Hard Rock Hotel and Casino (Las Vegas)

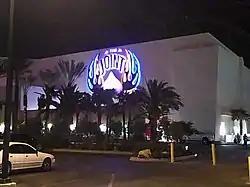
The new Joint, seen in 2009

The Paradise Tower was built on the north side of the Hard Rock property, and the HRH Tower was built on the southern side. While the Paradise Tower was designed with corporate and convention guests in mind, the HRH Tower targeted a sophisticated, upper-class clientele. The HRH Tower included a hair salon and the Reliquary spa, while the original Rock Spa also continued to operate at the resort.